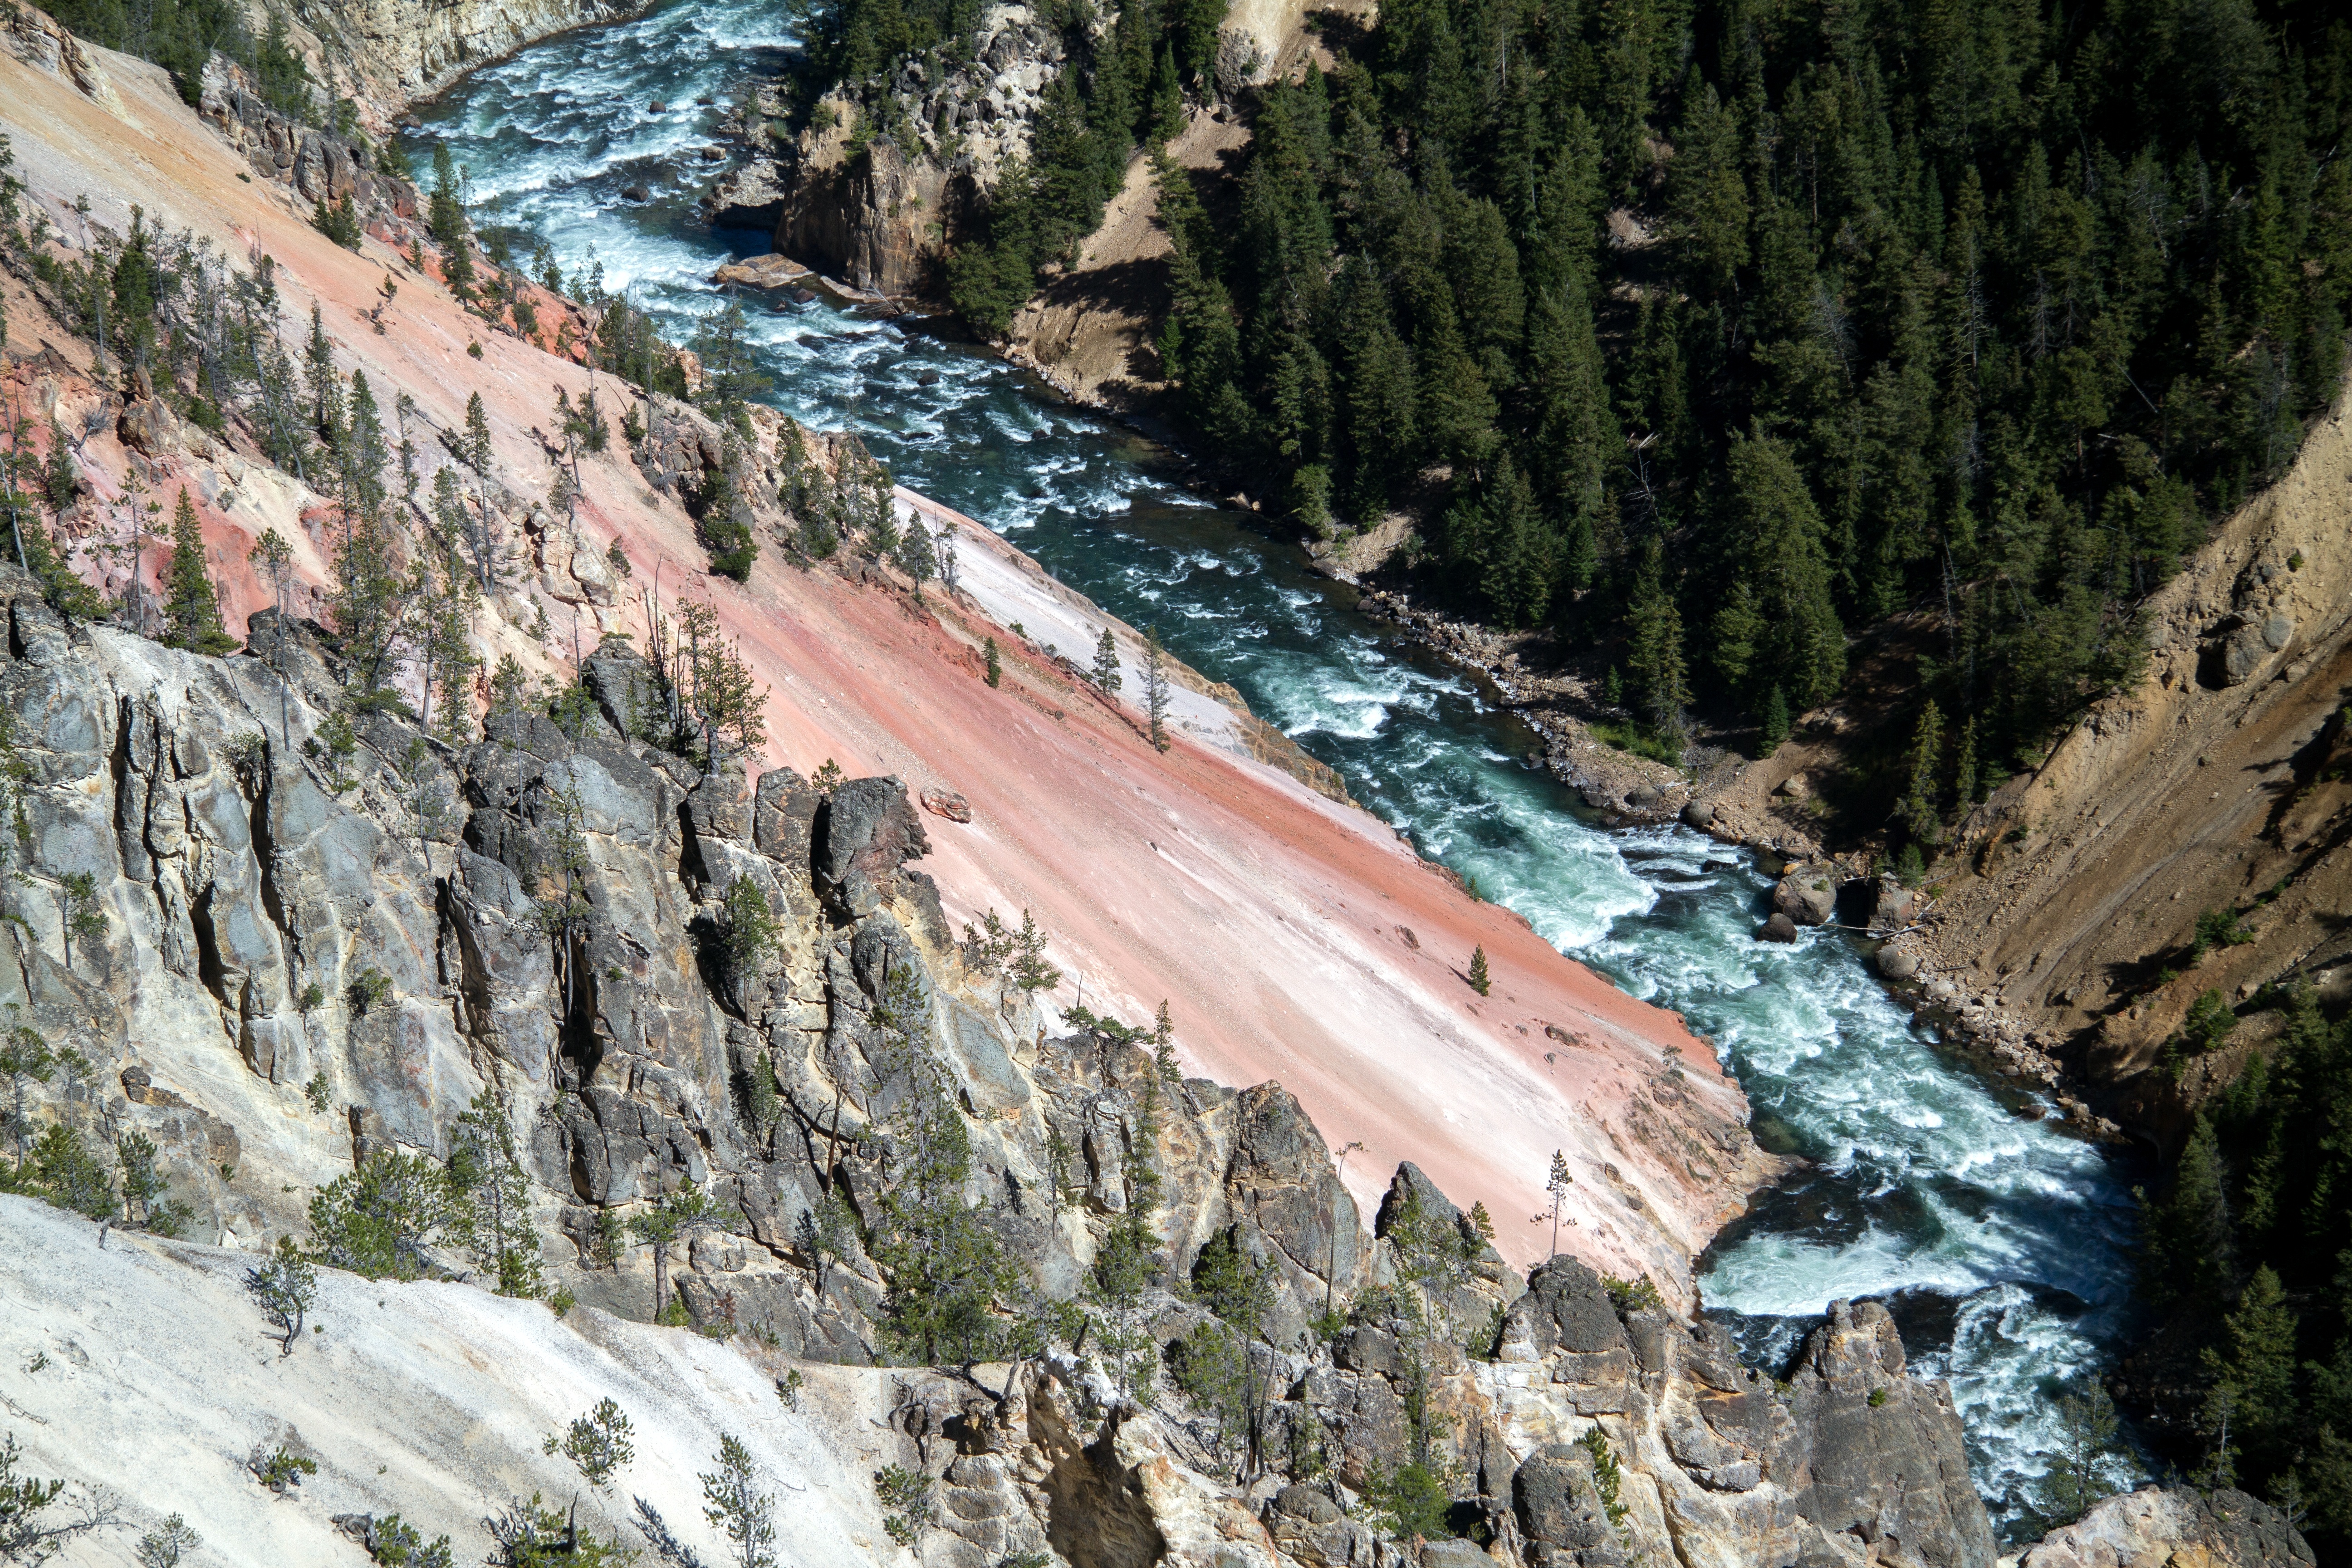
wilderness, walking, mountain, hiking, trail, adventure, valley, mountain range, formation, cliff, usa, canyon, terrain, national park, ridge, geology, alps, ravine, cirque, wyoming, moraine, yellowstone river, yellowstone national park, yellowstone grand canyon, mountain pass, geological phenomenon